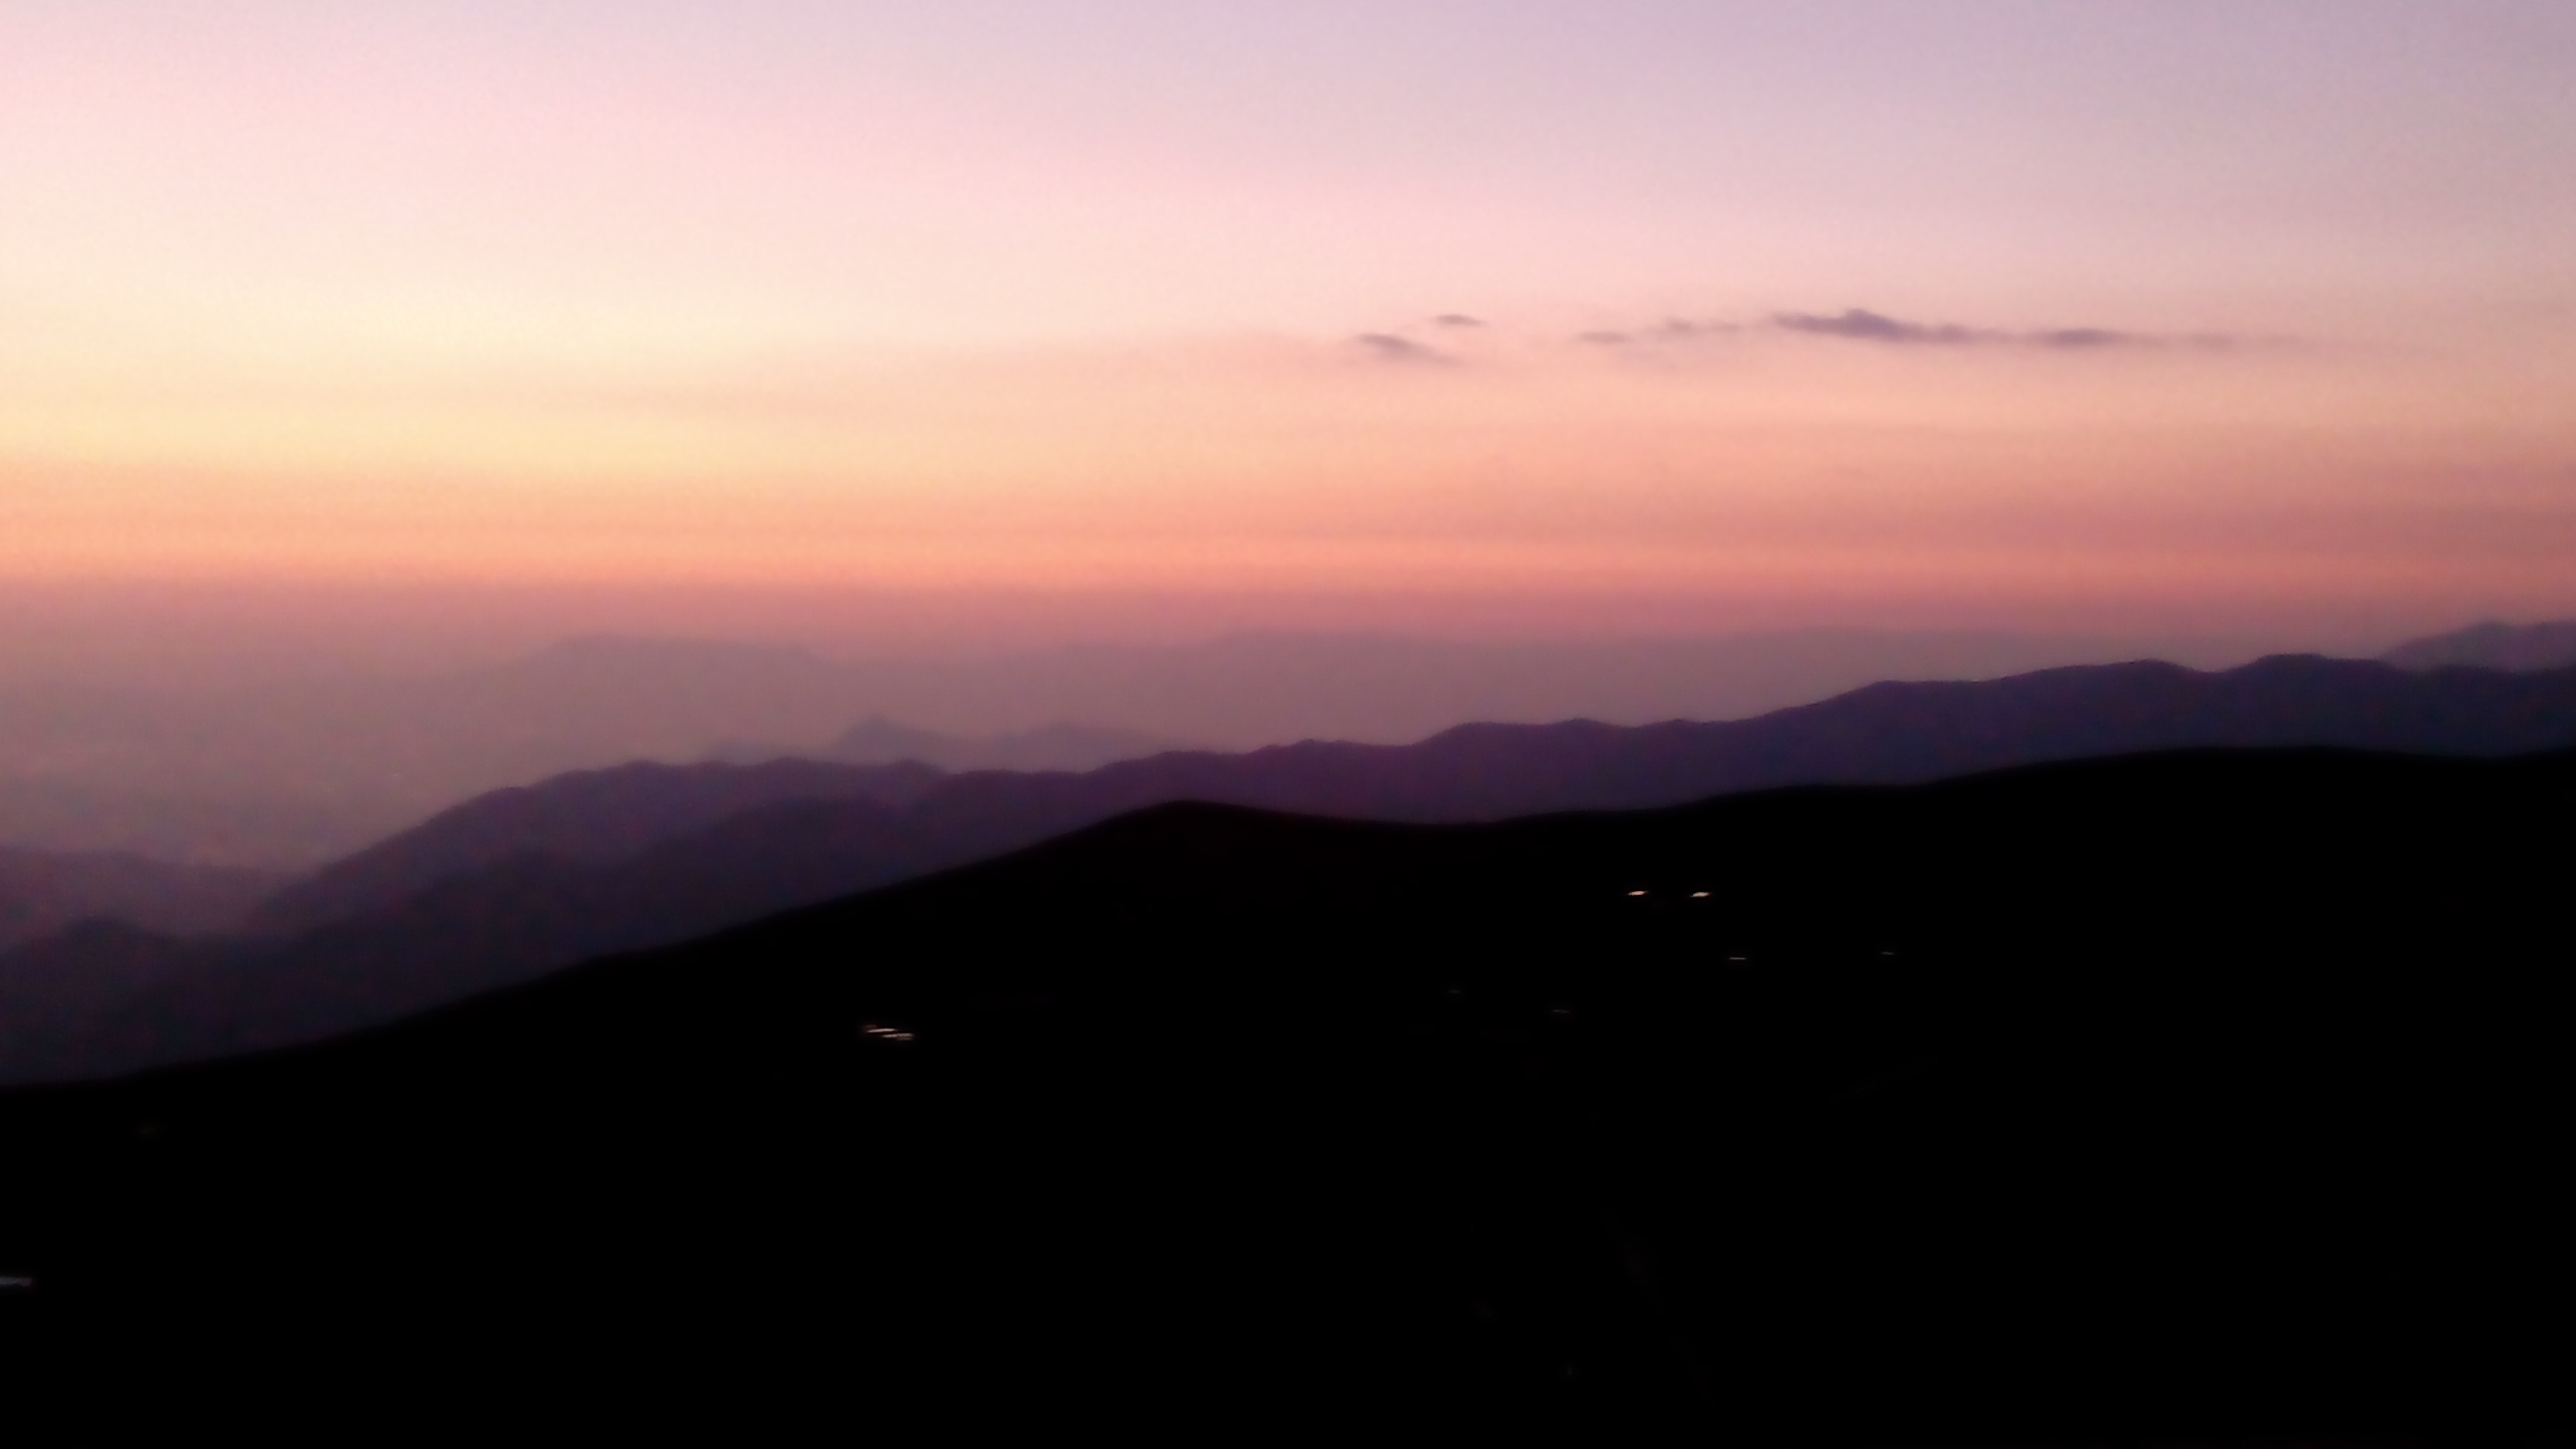
horizon, mountain, sunrise, sunset, morning, hill, dawn, atmosphere, dusk, evening, plain, afterglow, atmospheric phenomenon, mountainous landforms, red sky at morning